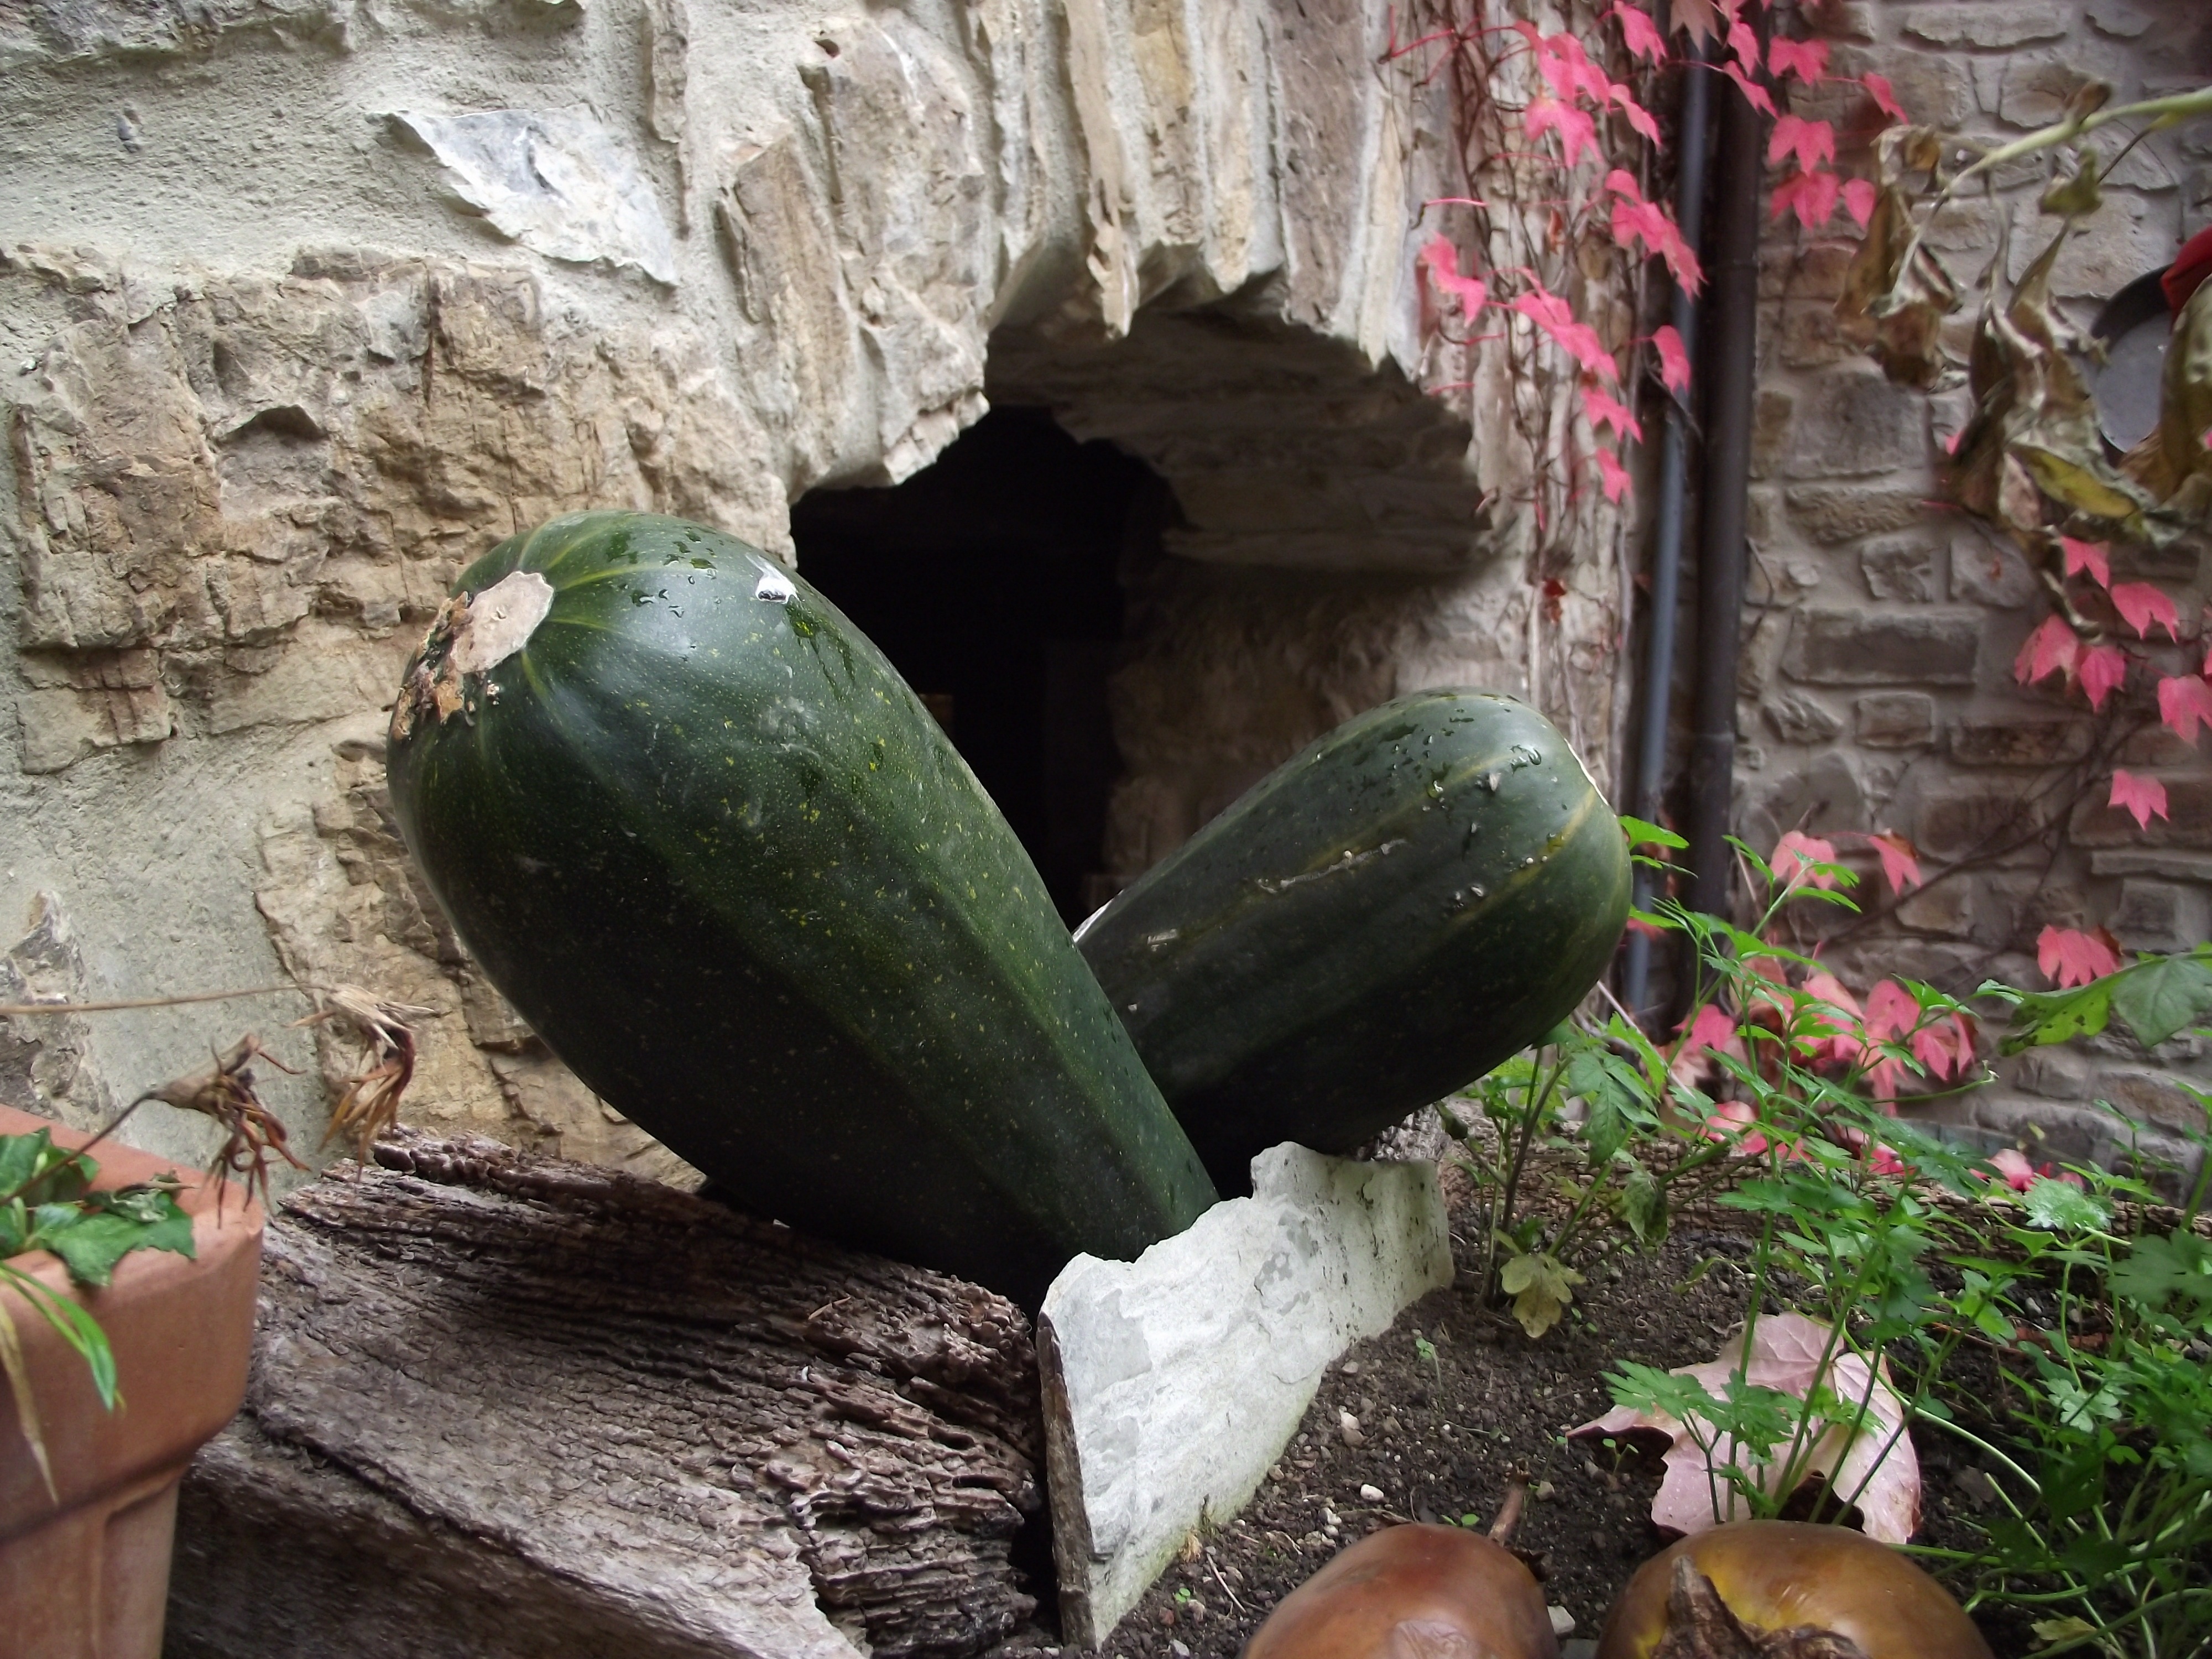
rock, plant, flower, orchard, food, green, produce, autumn, garden, gourd, carving, november, zucchini, pumpkins, flowering plant, land plant